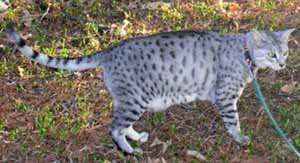
Breed: egyptian mau